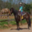
Label: horse